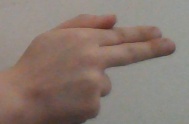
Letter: ghain